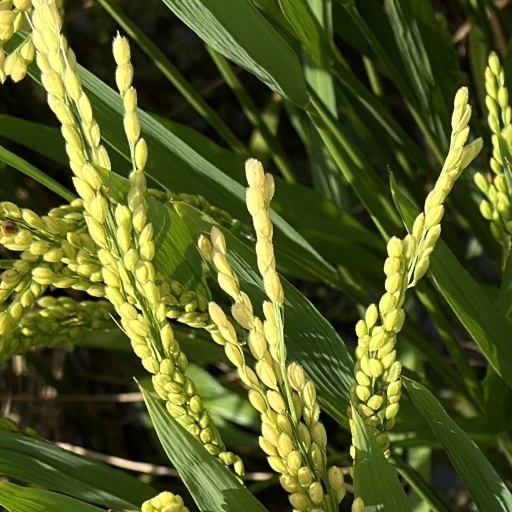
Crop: rice